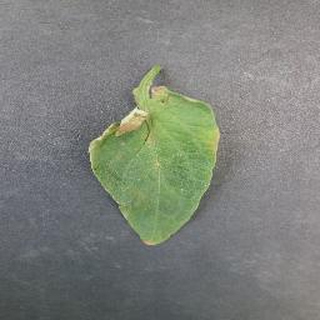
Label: tomato_late_blight